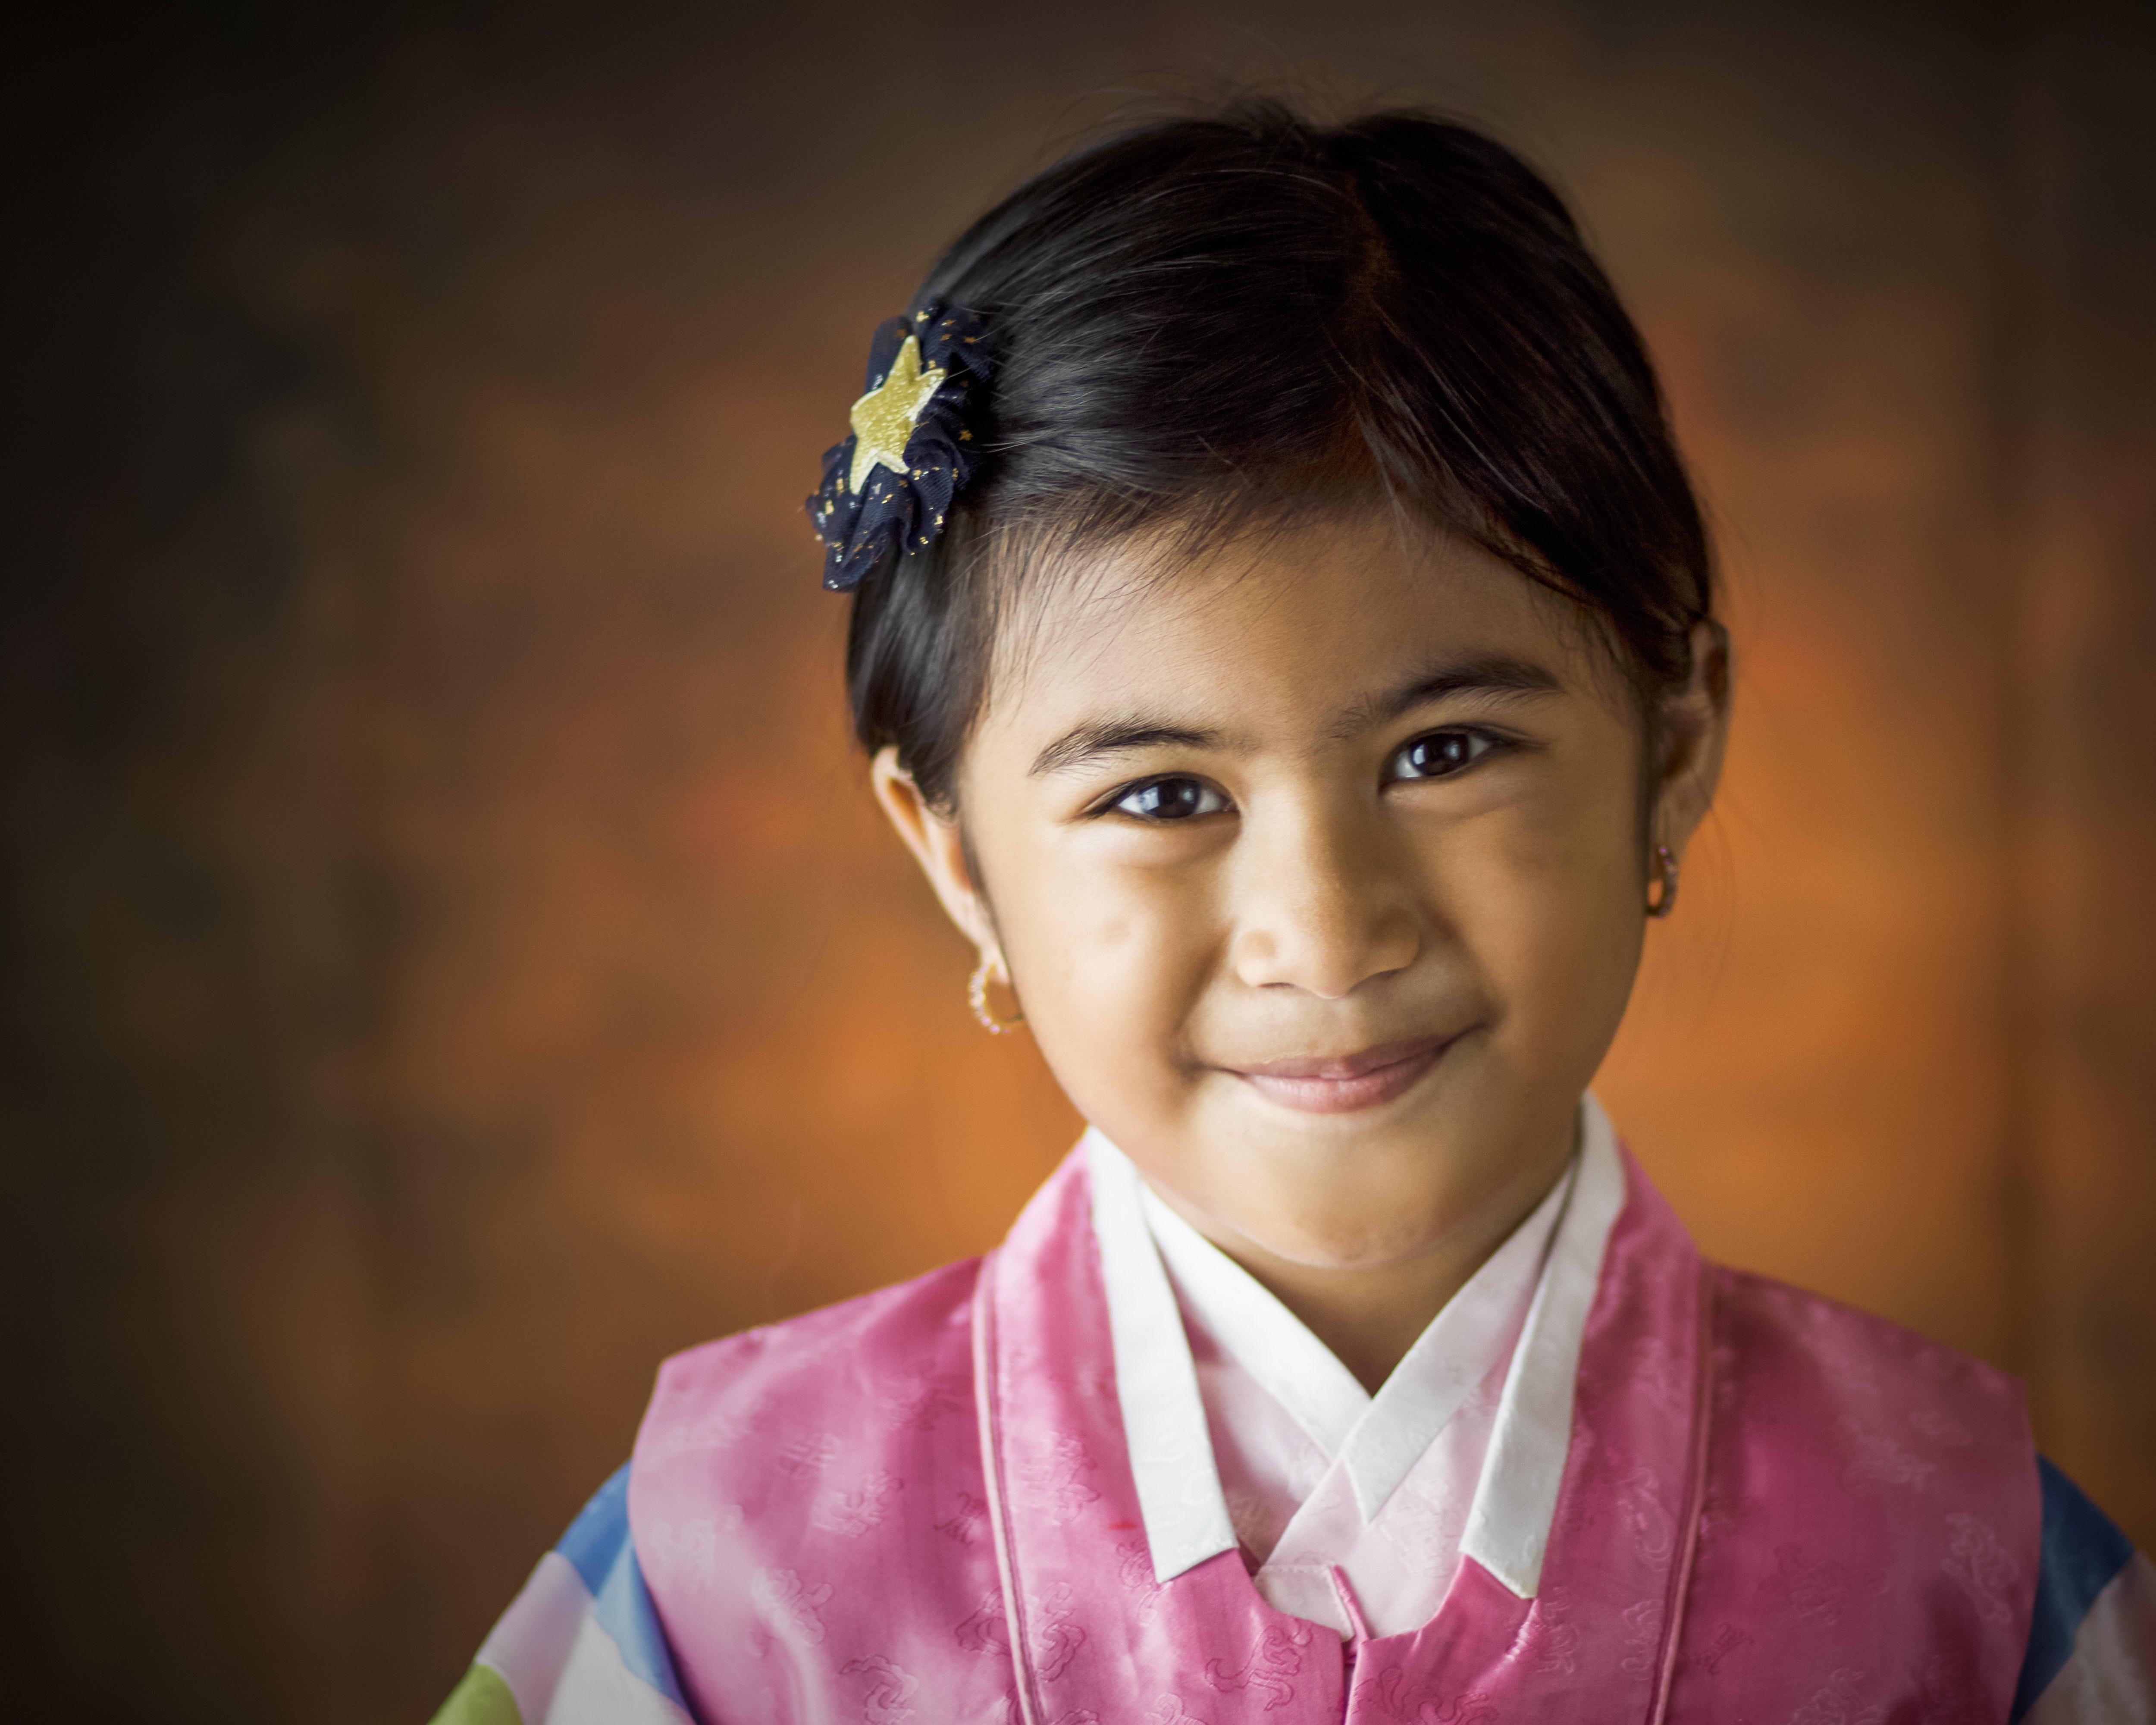
hair, smile, hairstyle, chin, forehead, portrait, child, photography, portrait photography, happy, black hair, kimono